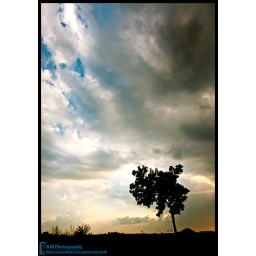
A single tree against dramatic sky, standing against wind &amp;amp; dark clouds.